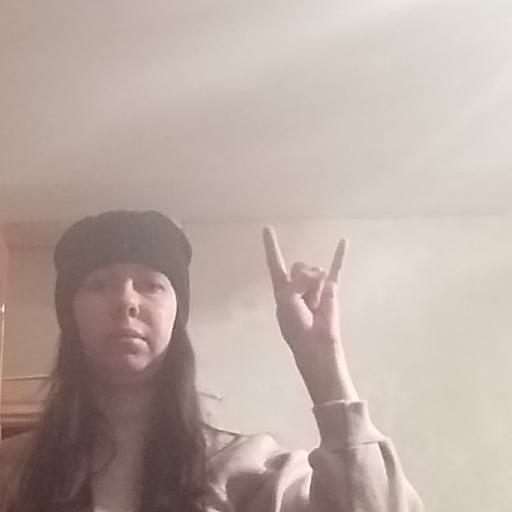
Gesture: rock